Ikitoxin

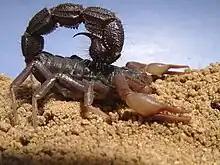
South African spitting scorpion "(Parabuthus transvaalicus)"

Ikitoxin is one of the many components that can be isolated from the venom of the South African Spitting scorpion. Other peptide toxins found in the venom include birtoxin, which is moderately toxic but very abundant, dortoxin, a lethal peptide, bestoxin, which causes writhing in mice, and altitoxin, a highly depressant peptide.